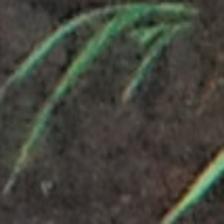
Label: single